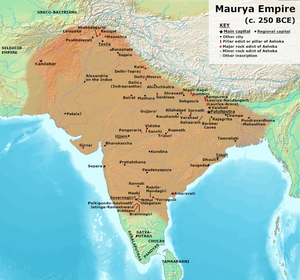
Les Maurya sont une dynastie qui a régné sur une grande partie du sous-continent indien d'environ 321 à 185 av. J.-C. Formé à partir du royaume de Magadha et de la ville de Pataliputra dans la plaine du Gange par Chandragupta, cet État s'est par la suite étendu vers l'ouest en profitant de la retraite des troupes d'Alexandre le Grand, puis, sous les règnes des deux souverains suivants, Bindusâra et Aśoka, vers le sud et l'est du sous-continent, sans jamais pour autant dominer celui-ci dans sa totalité. Ces souverains formèrent ce qui est vu comme le premier grand empire de l'histoire indienne, succédant à une période de division du sous-continent entre plusieurs royaumes rivaux. Pour autant, cette construction politique, dont l'histoire postérieure est quasiment inconnue, ne s'avéra pas durable. L'empire se fragmenta progressivement, et son dernier souverain fut renversé par le fondateur de la dynastie Shunga vers 185 av. J.-C.